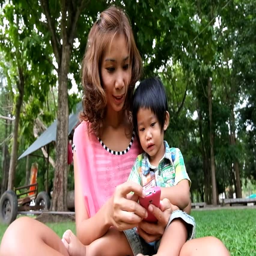
a boy and mother are playing funny game on smart phone at the park